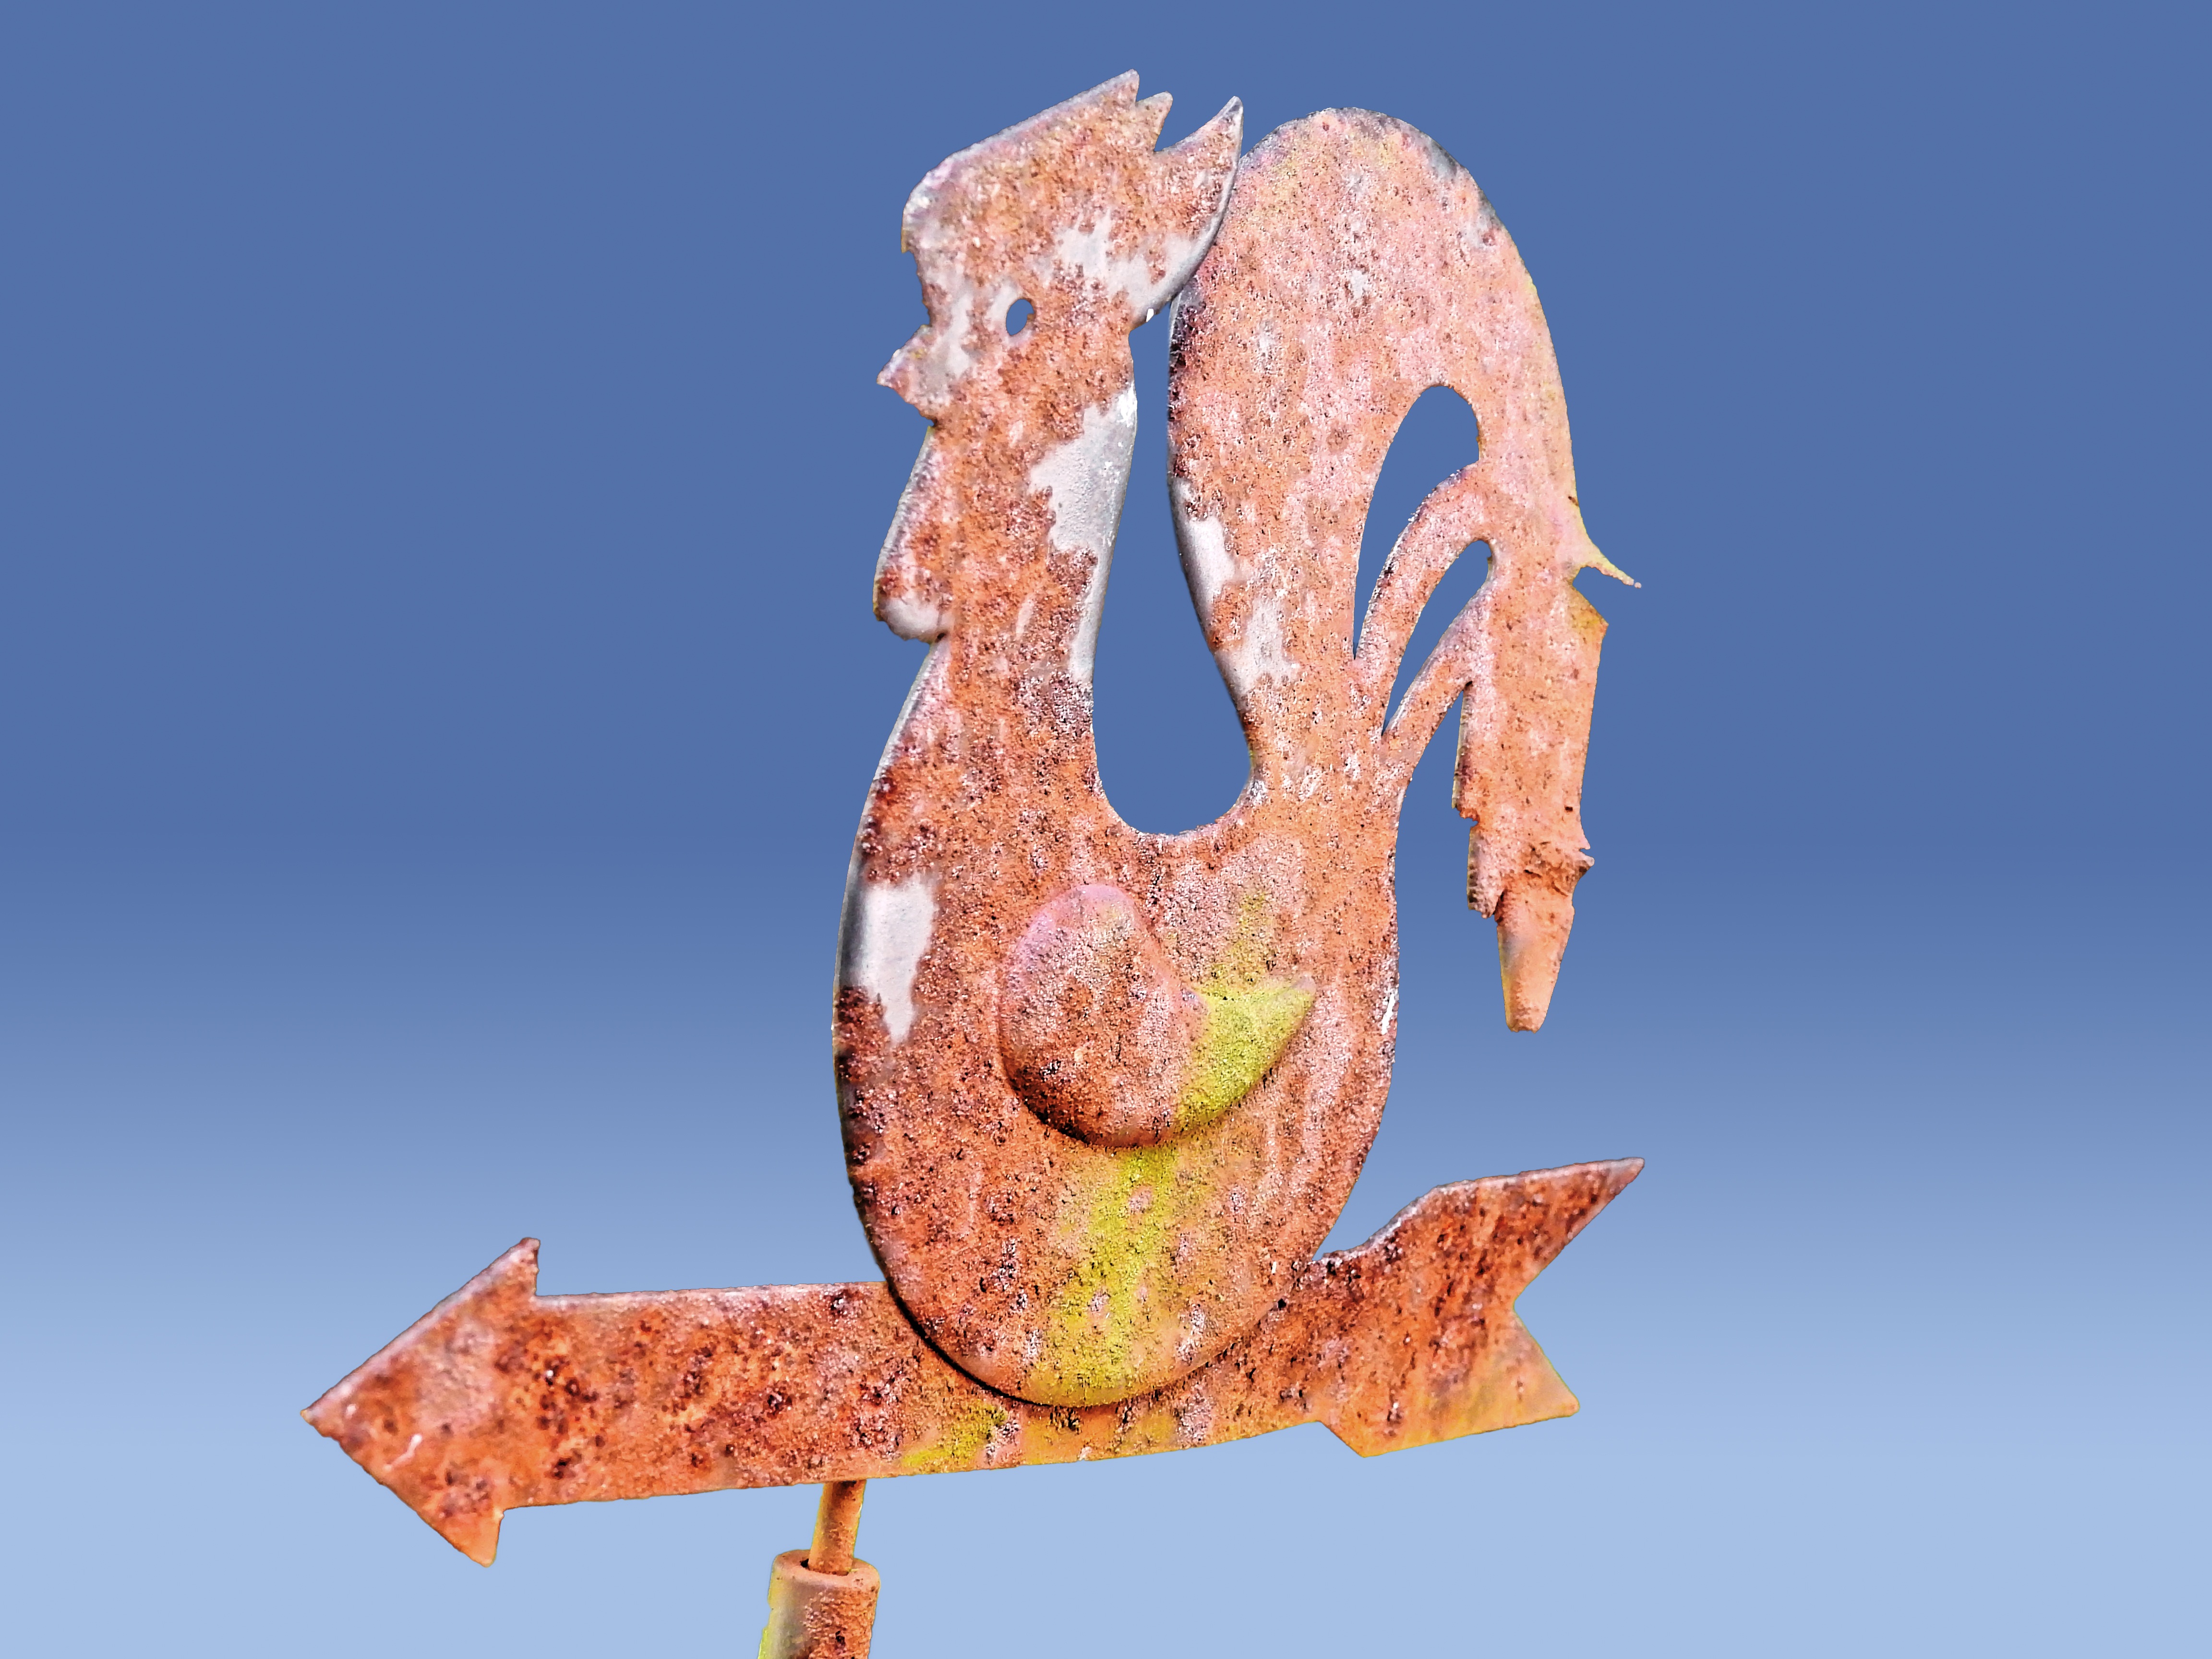
metal, fig, sculpture, art, illustration, head, weather vane, iron, hahn, stainless, cartoon, wind direction